Annette Hanshaw

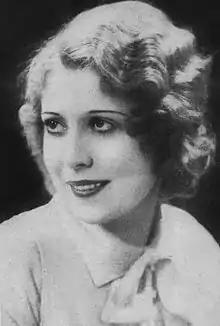
Hanshaw, c. 1934

Catherine Annette Hanshaw (October 18, 1901 – March 13, 1985) was an American Jazz Age singer. She was one of the most popular radio stars of the late 1920s and early 1930s, with many of her most notable performances taking place on NBC's Maxwell House Show Boat. Over four million of her records had been sold by 1934, following the peak of her popularity.